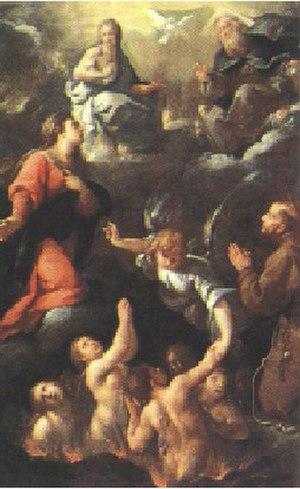
Giacomo Adolfi est un peintre italien baroque qui fut actif au XVIIIᵉ siècle dans la région de Bergame.